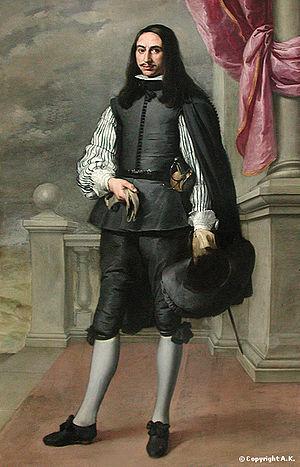
Íñigo Melchor Fernández de Velasco, duc de Frías, est un noble espagnol, cousin de Jean IV de Portugal.